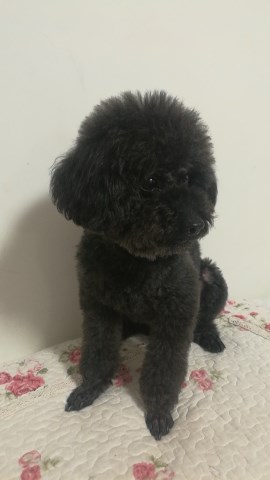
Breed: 7449-n000128-teddy